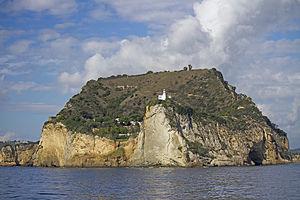
Le phare du cap Misène est un phare actif situé sur le Cap Misène faisant partie du territoire de la commune de Bacoli, dans la région de Campanie en Italie. Il est géré par la Marina Militare de Naples.